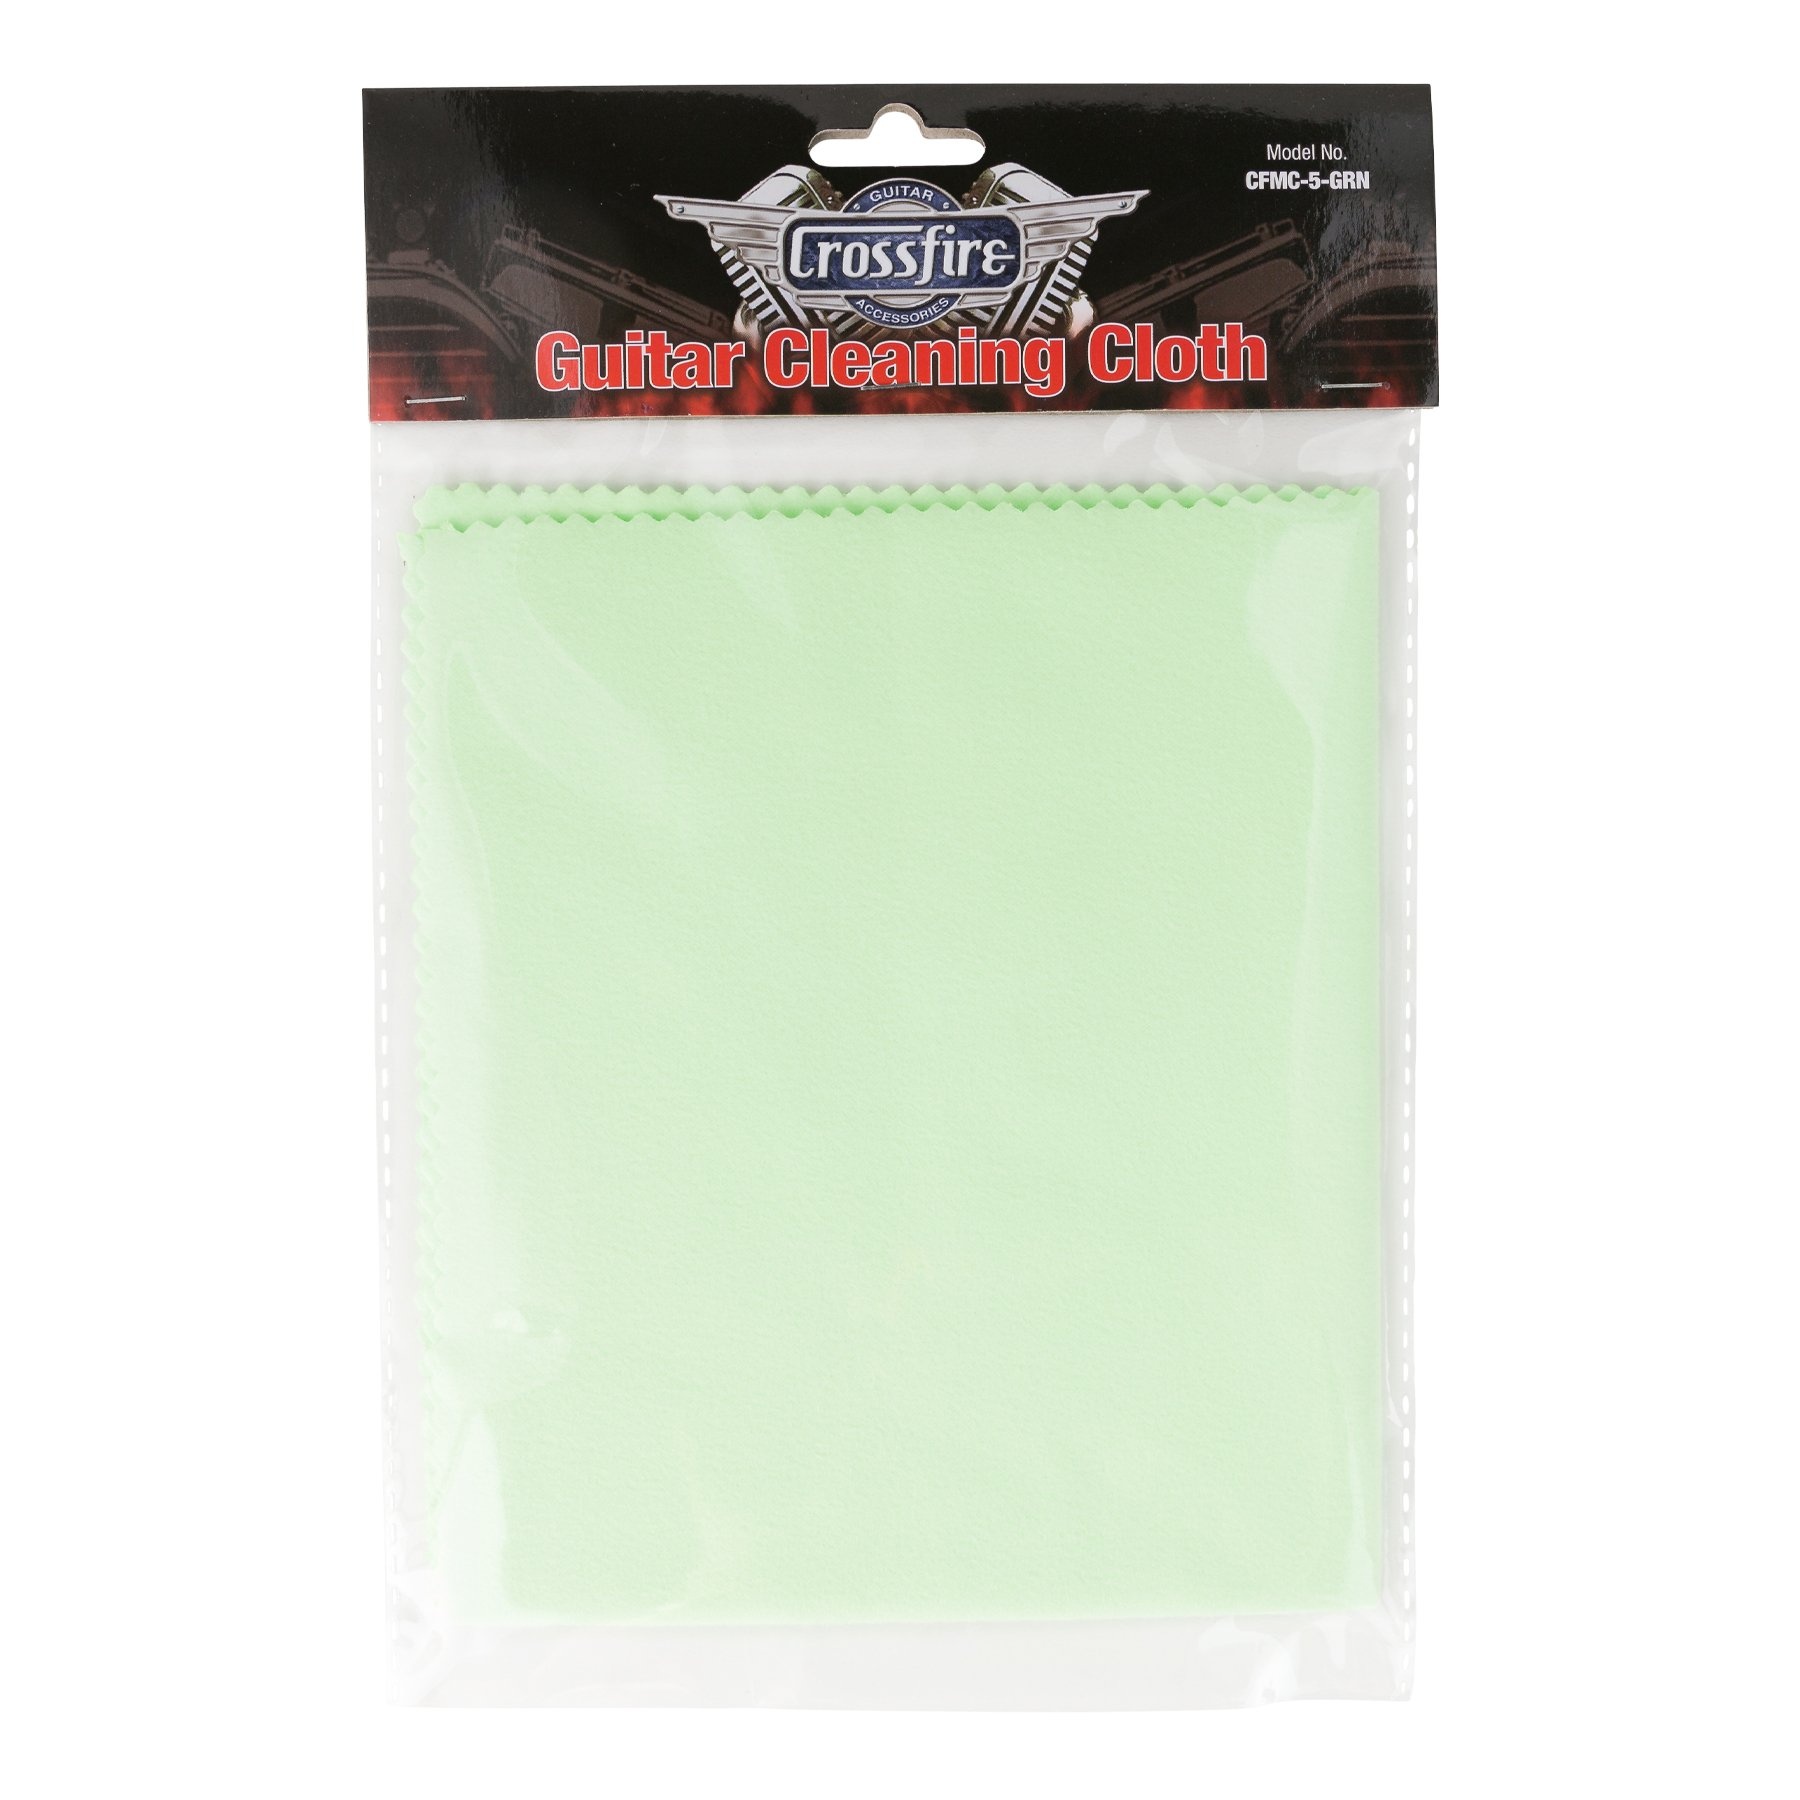
Crossfire Microfibre Guitar Polish Cloth (Green)
Brand: Crossfire
The Crossfire CFMC-5 Microfibre Guitar Polish Cloth is designed specifically to trap and remove dust buildup on your instrument. Made from a high quality polyester and polyamide blend.
Category: Arts & Entertainment > Hobbies & Creative Arts > Musical Instrument & Orchestra Accessories > String Instrument Accessories > String Instrument Care & Cleaning > String Instrument Cleaning Cloths